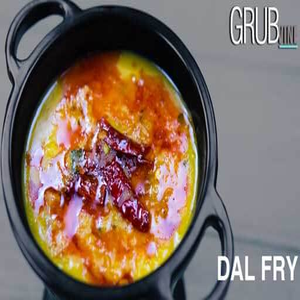
Dish: dal